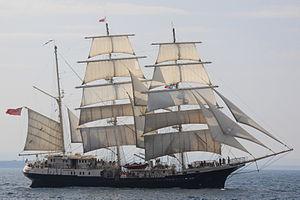
La Fête de la mer de Boulogne-sur-Mer est un rassemblement maritime qui se déroule tous les deux ans depuis 2003 dans le 1ᵉʳ port de pêche français.